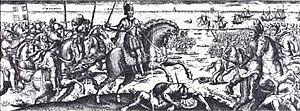
ombat_et_victoire_obtenue_sur_les_Anglois_Michel_de_la_Mathoniere_1627
La bataille du pont du Feneau fut la dernière bataille de l'invasion de l'Île de Ré par les forces anglaises venues apporter leur aide à la rébellion huguenote de La Rochelle. Cet échec final força les Anglais à se replier vers l'Angleterre.
Le siège de Saint-Martin-de-Ré est une tentative manquée de prendre l'île de Ré par les forces britanniques venues apporter leur aide à la rébellion huguenote de La Rochelle. Cet échec marque le début du siège de La Rochelle par les forces royales et catholiques de Louis XIII, sous le commandement du cardinal de Richelieu. Ce siège est un épisode historique de la guerre de Trente Ans.